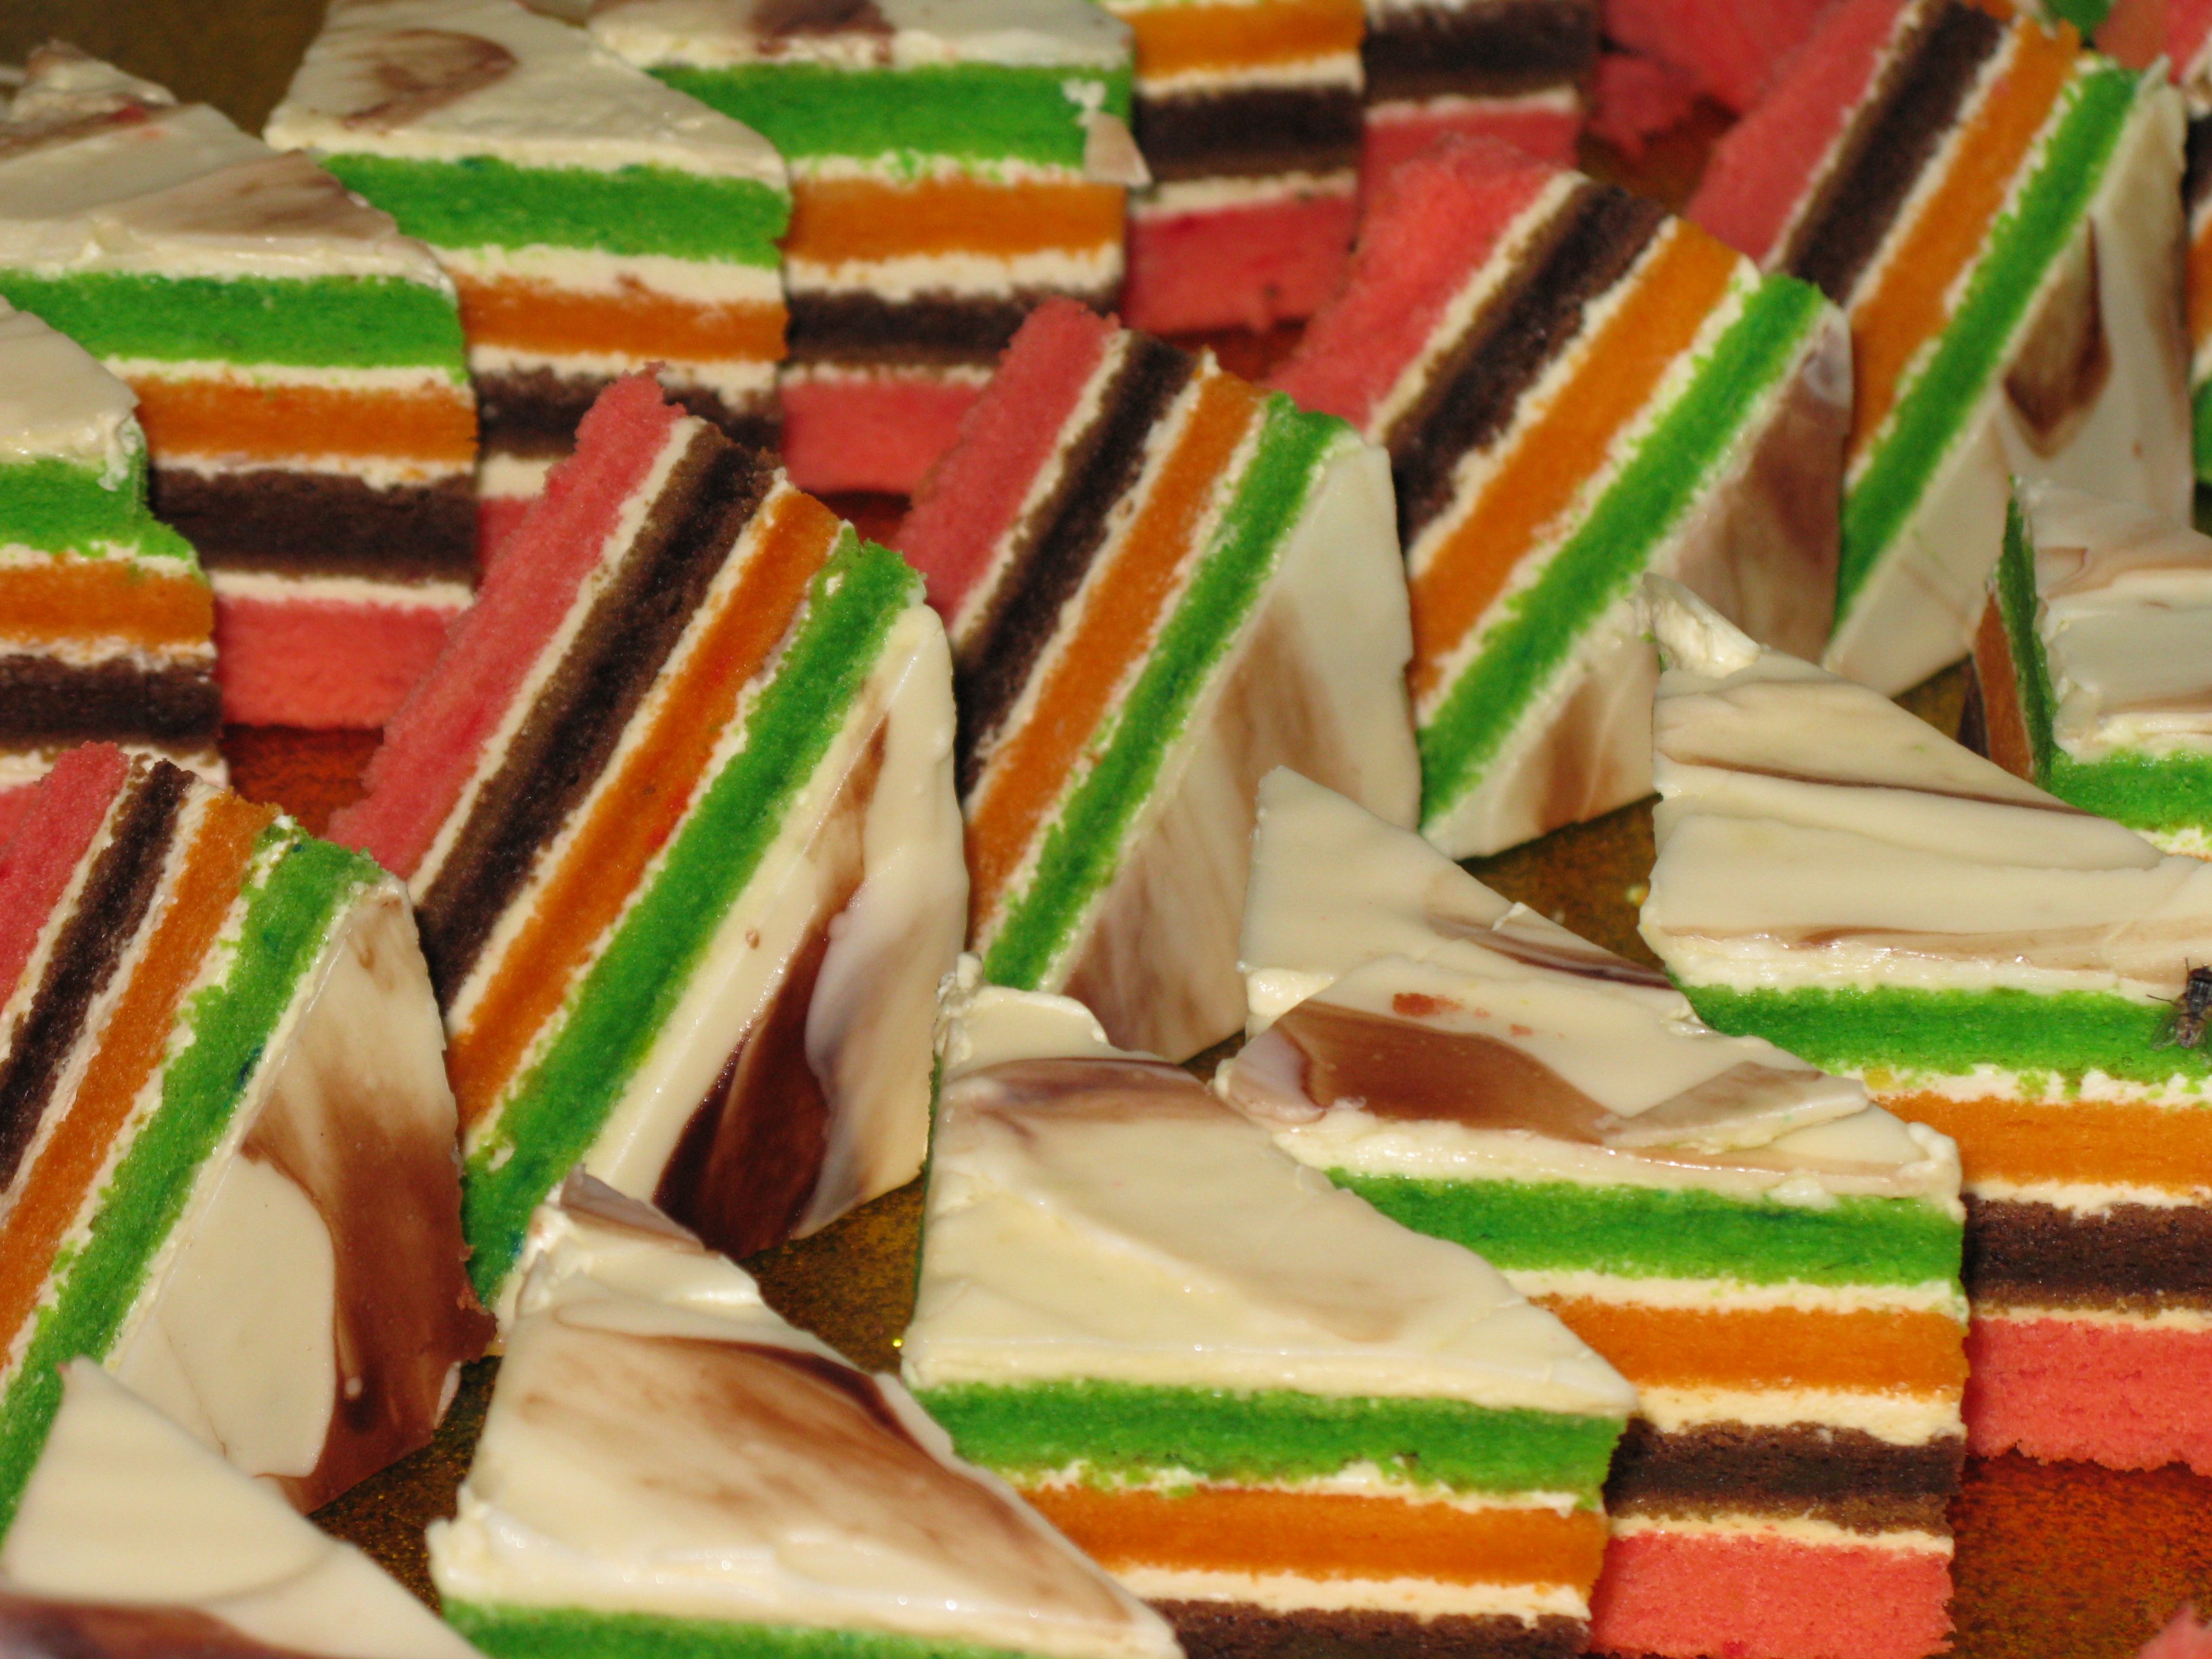
food, produce, dessert, eat, cake, icing, sweetness, confectionery, baked goods, flavor, buttercream, snack food